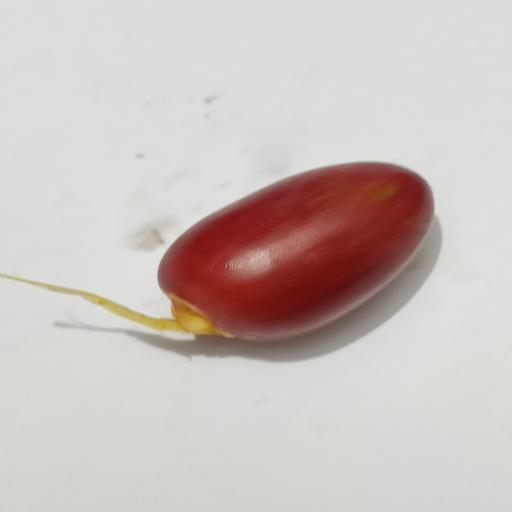
Crop type: Date Palm